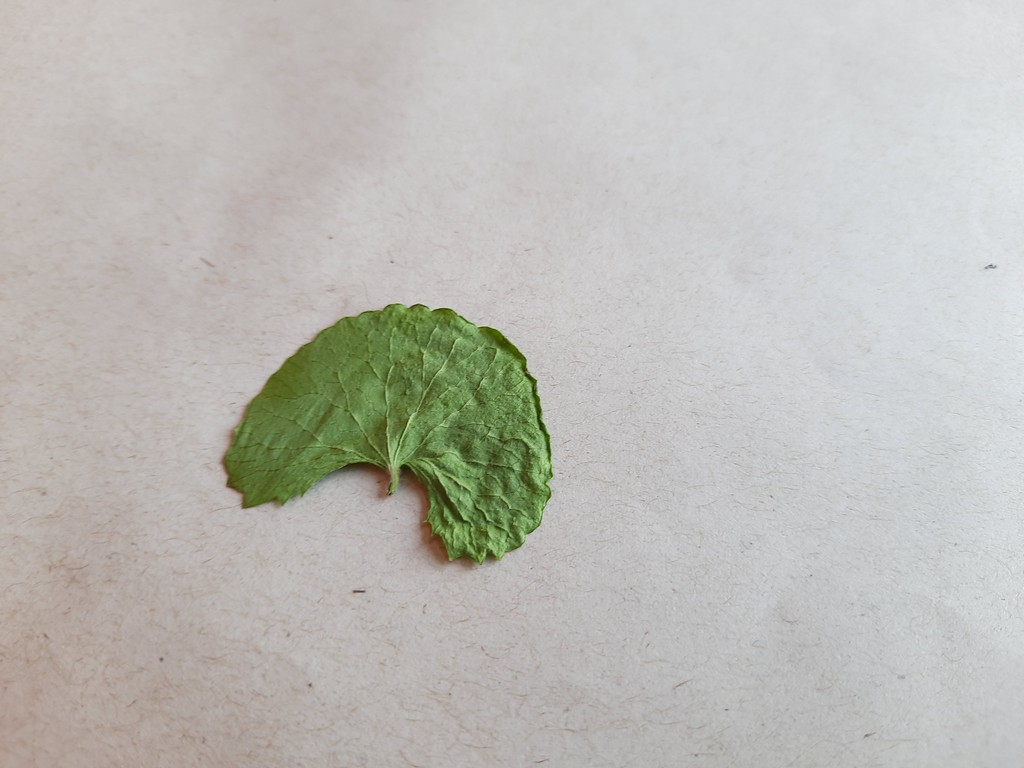
Label: Dried